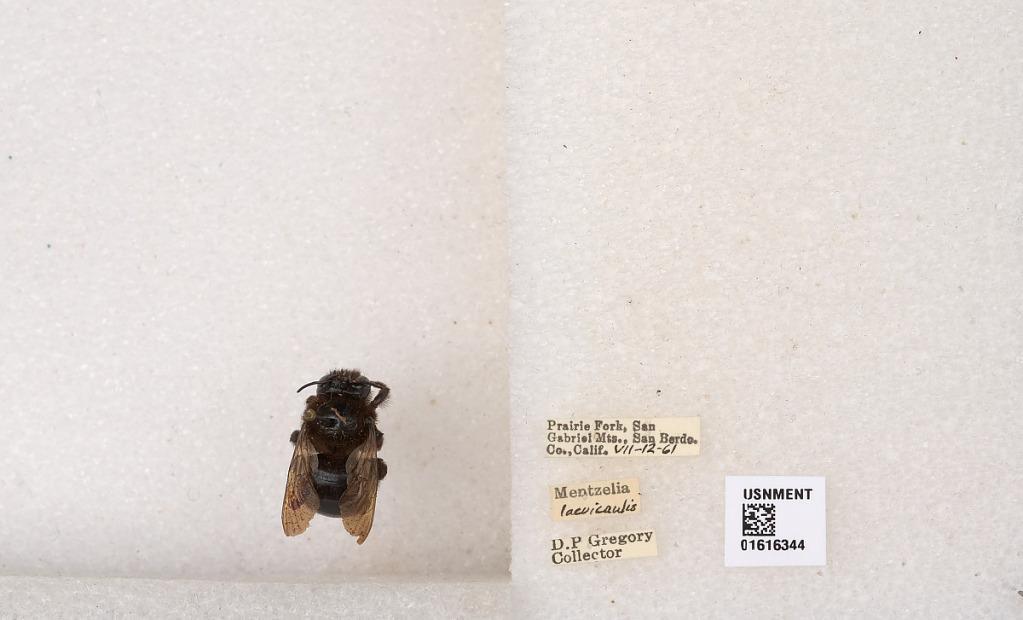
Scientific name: Xylocopa (Notoxylocopa) tabaniformis orpifex Smith
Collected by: D. Gregory
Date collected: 1961-7-12
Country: United States
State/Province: California
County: San Bernardino
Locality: Prairie Fork, San Gabriel Mountains
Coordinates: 34.3167, -117.633